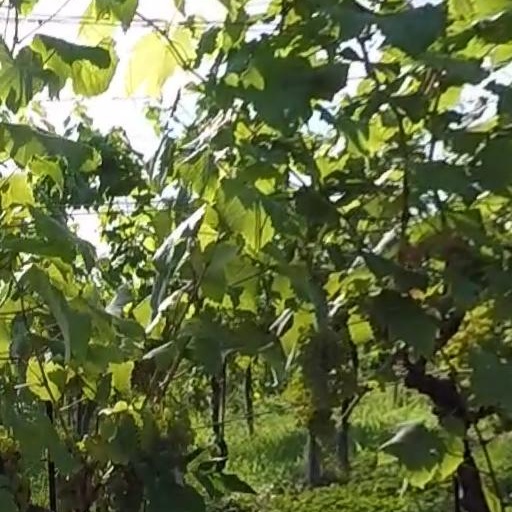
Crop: grape